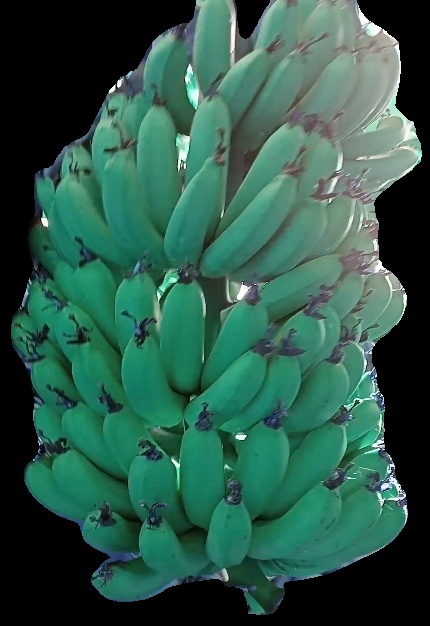
Variety: pachbale
Grade: grade1